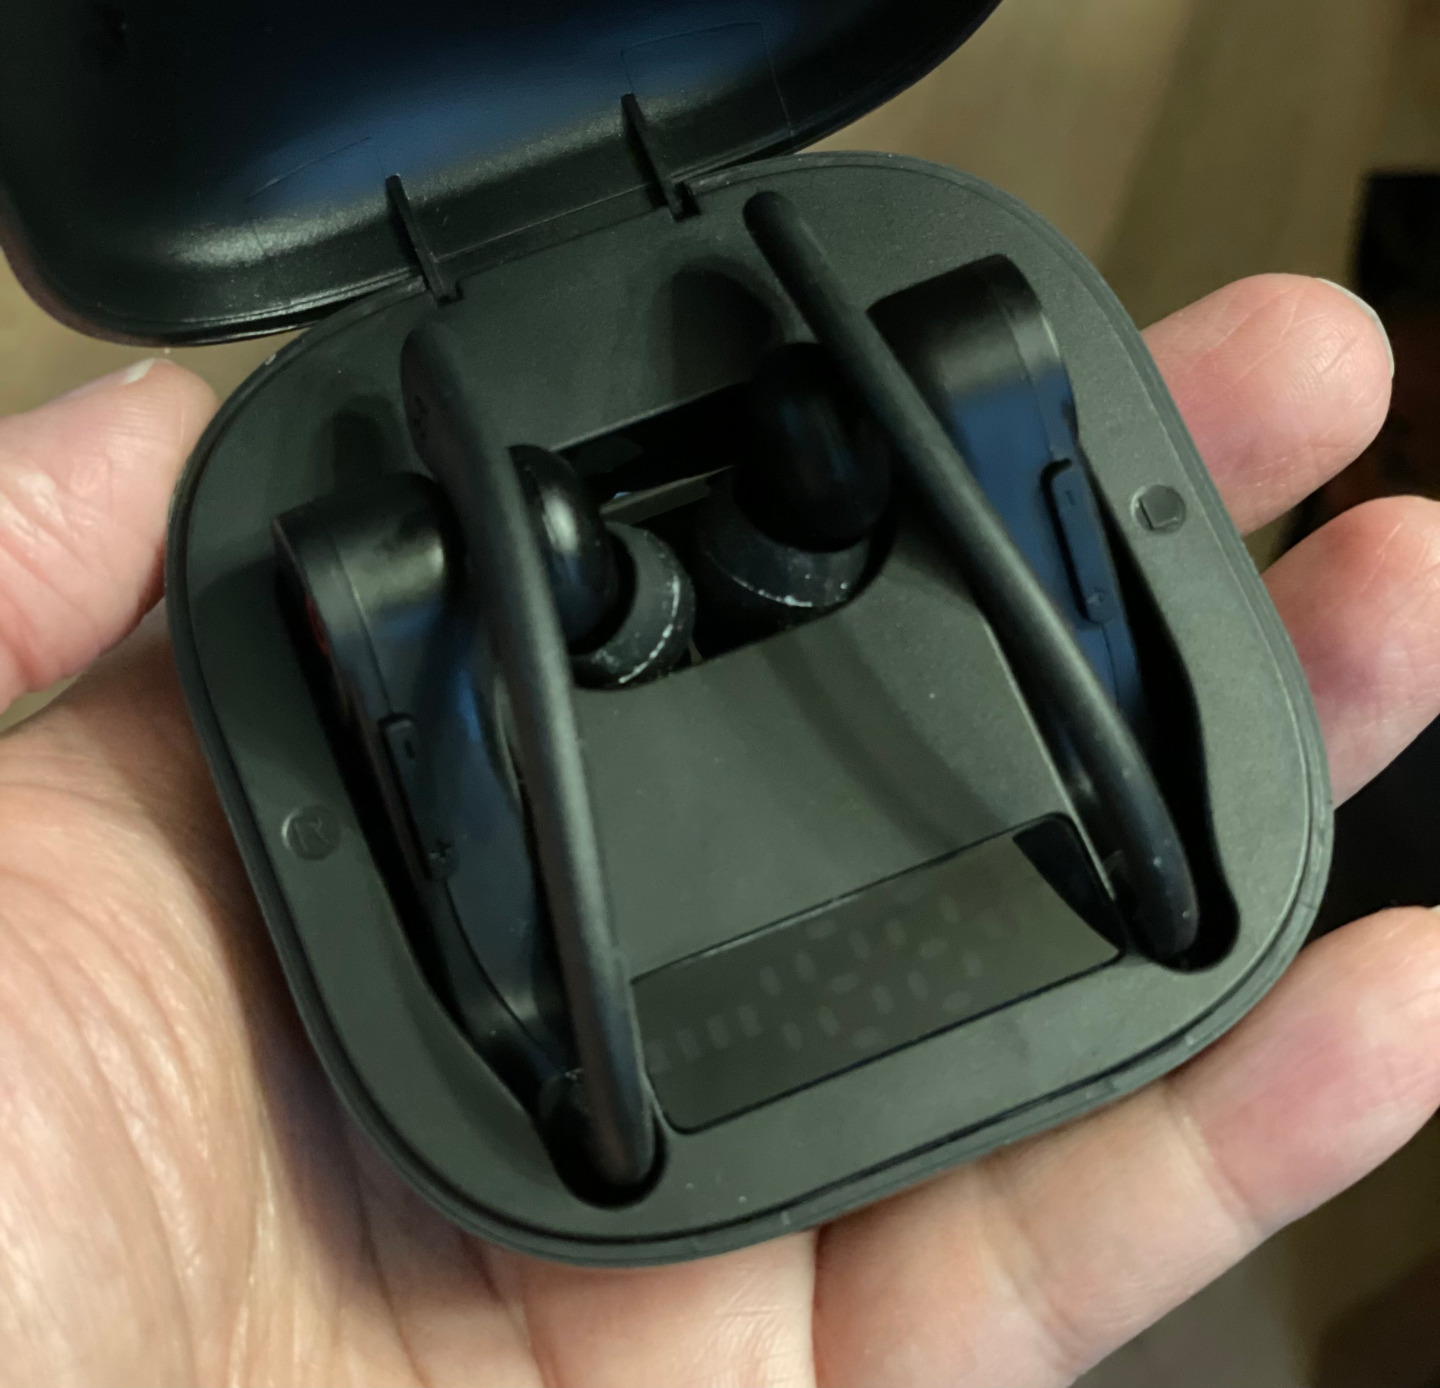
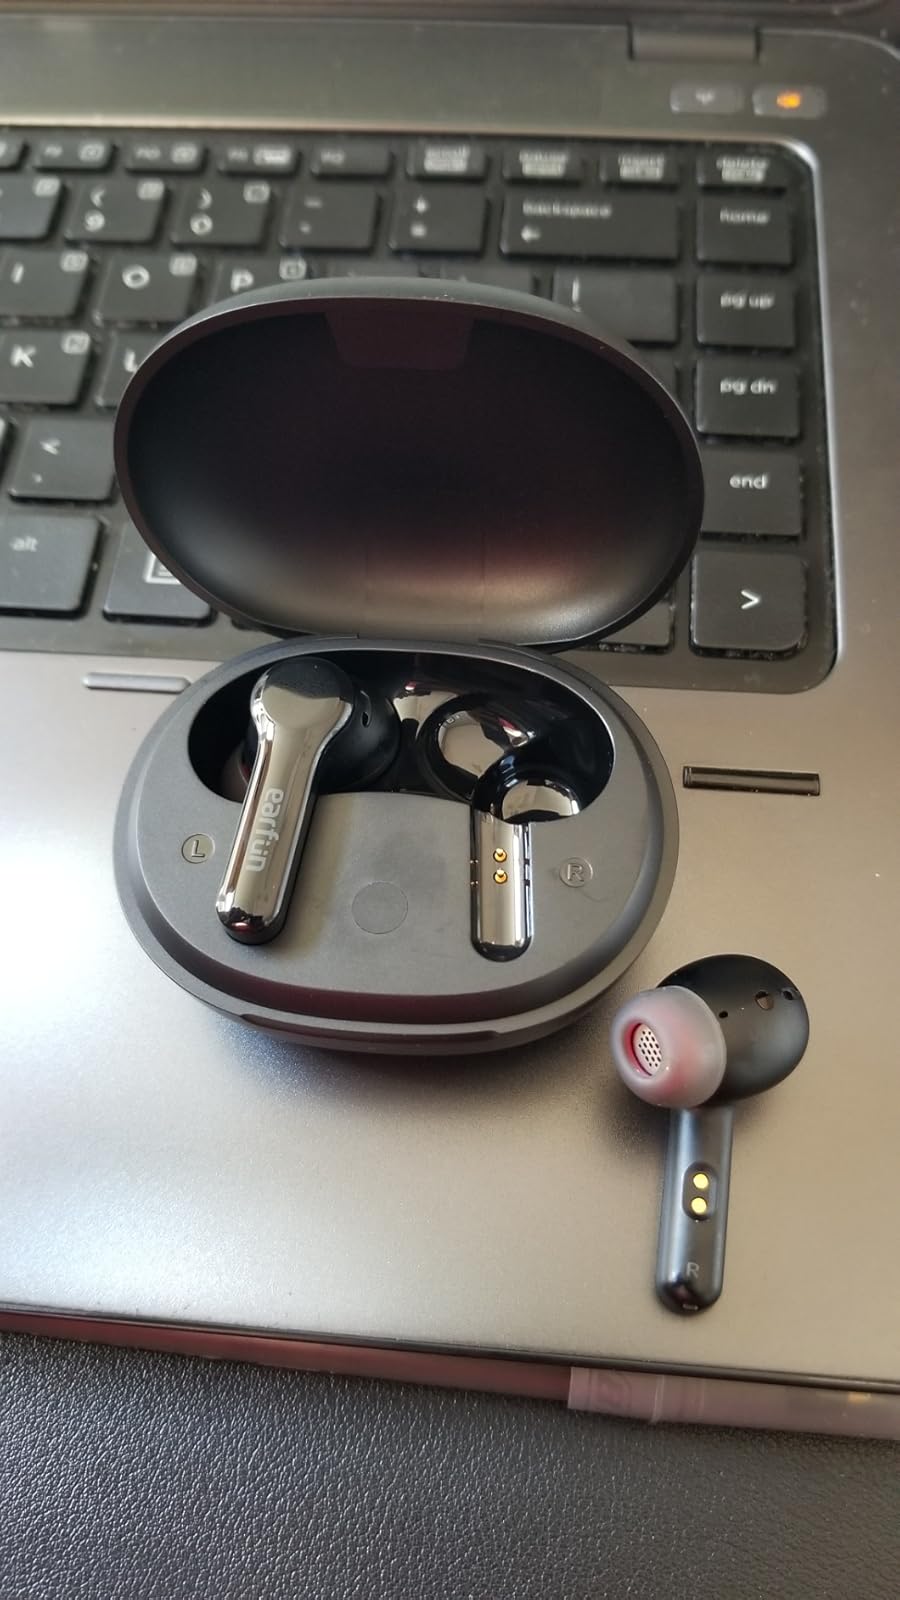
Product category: earbuds
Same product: no